Culture of Thailand

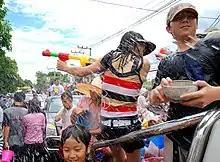
The roads along the old moat of Chiang Mai are full of vehicles during the Songkran water splashing festival.

Thai desserts are also popular and feature a variety of sweet treats, such as Khanom chan (layered pudding), Khanom mo kaeng (mung bean cake), Sangkhaya fak thong (pumpkin custard), Khanom thuai (coconut cream jelly), Khanom krok (coconut-rice pancakes), Khanom bueang (crispy pancakes), Khanom tan (palm cake), Khanom farang kudi chin (Portuguese influenced cake), Thong yip (pinched gold egg yolks), Thong yod (drop of gold egg yolks), Foi thong (golden threads egg yolks), Lod chong (pandan noodles in coconut milk), Ruam mit (mixed ingredients in coconut milk), Tako (coconut pudding with jasmine scent), Wun (agar jelly), Tub tim krob (water chestnuts in coconut milk), Chaokuai (Grass jelly), Namkhaeng sai (shaved ice dessert with syrup), Khao niao mamuang (sticky rice with mango), Khao niao sangkhaya (sticky rice with custard), Khao niao nakrachik (sticky rice with caramlized) and Khao niao durian (sticky rice with durian).